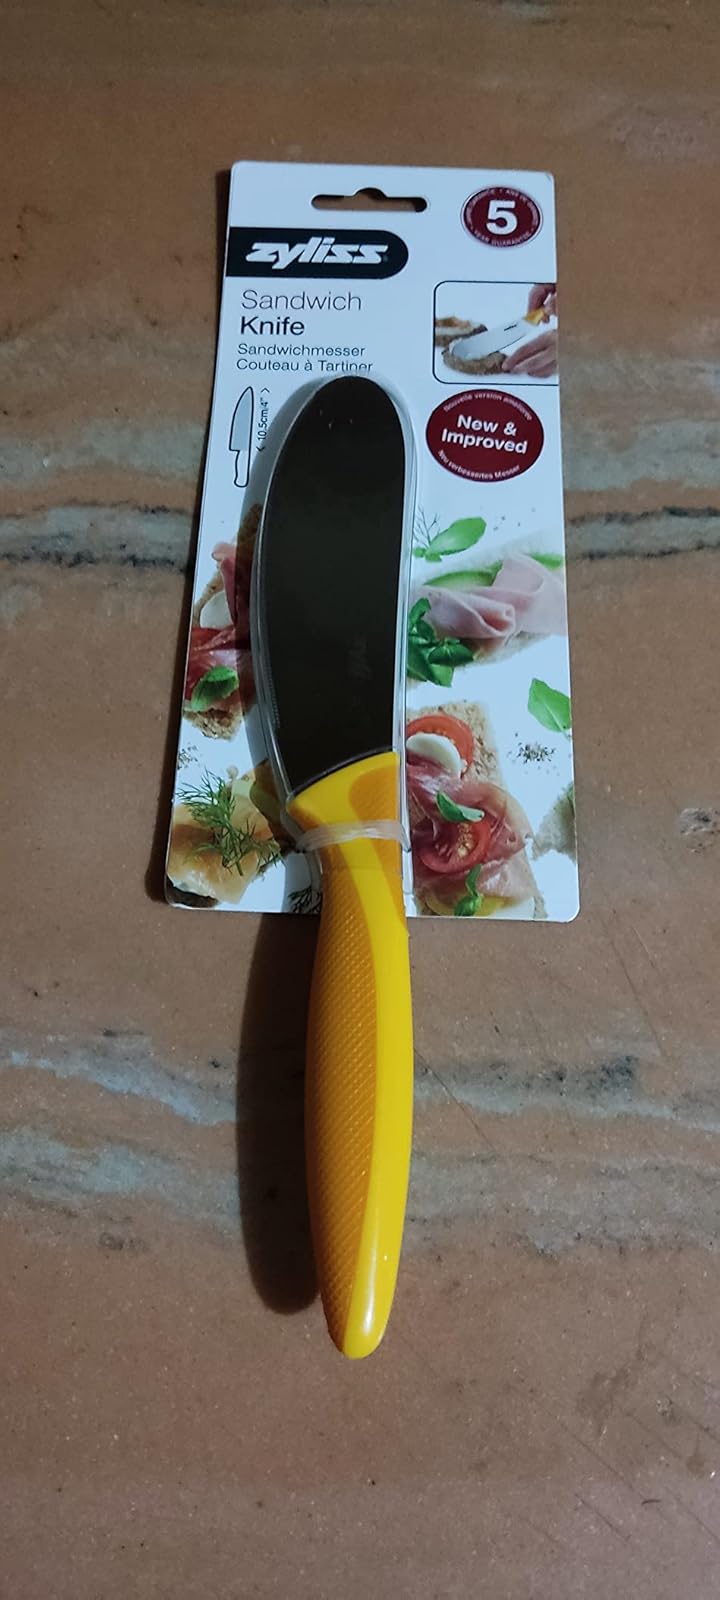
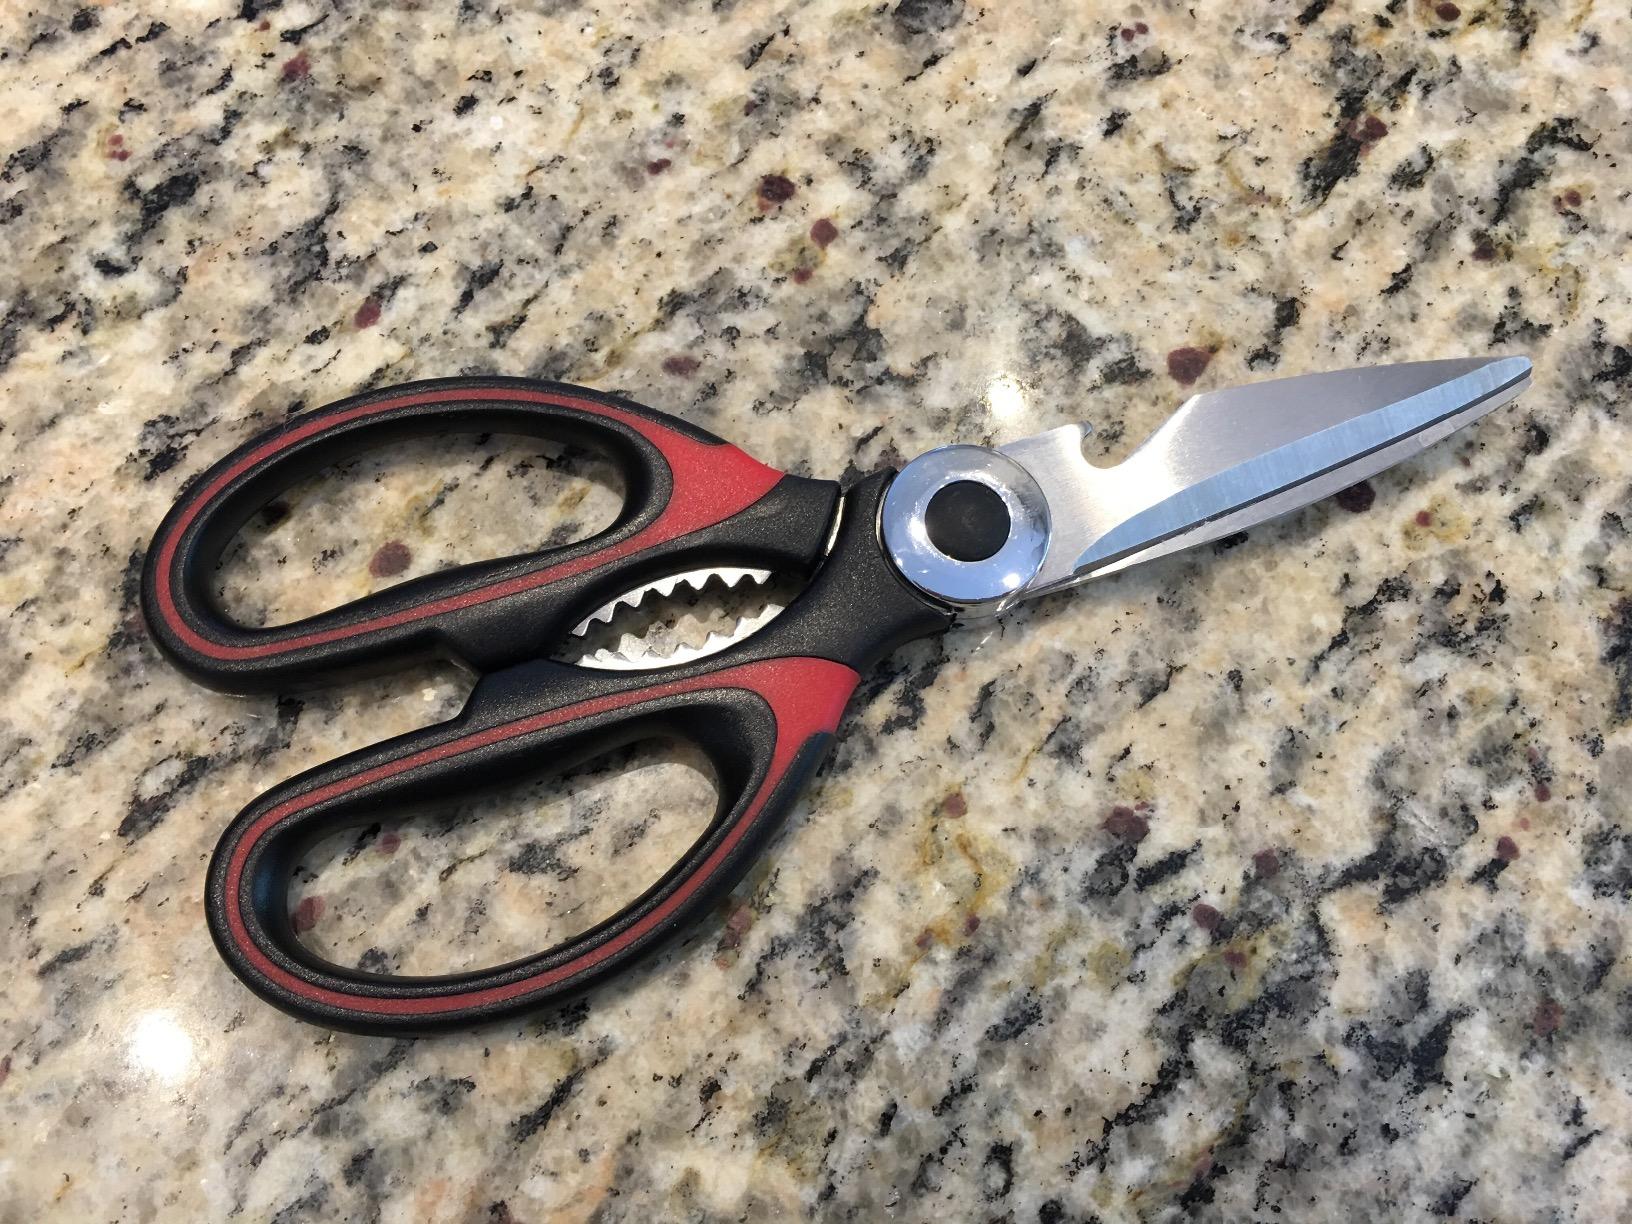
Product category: items_knife
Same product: no